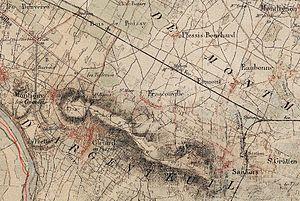
Franconville ou Franconville-la-Garenne, nom d'usage de la municipalité, est une commune française située dans le département du Val-d'Oise, en région Île-de-France. Elle est la cinquième ville du département par sa population.